George Rogers (Alberta politician)

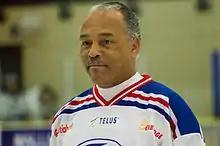
Rogers in 2015

He served as a board member of the Alberta Urban Municipalities association from 1993 to 2003, serving as president from 2001 to 2003; also serving as a board member of the Federation Of Canadian Municipalities representing Alberta. For this work, he was recognized by "Alberta Venture Magazine" as one of Alberta's 50 Most influential People in 2003